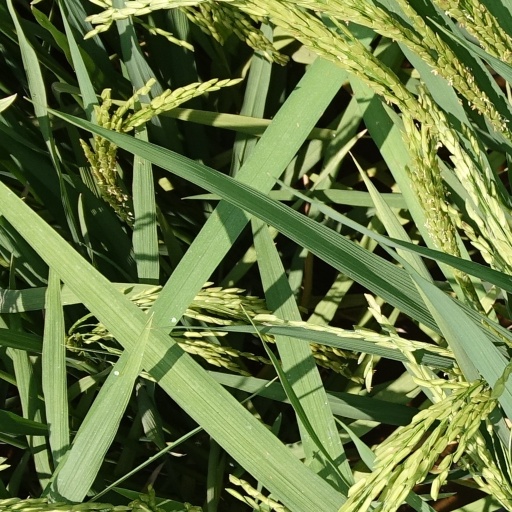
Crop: rice